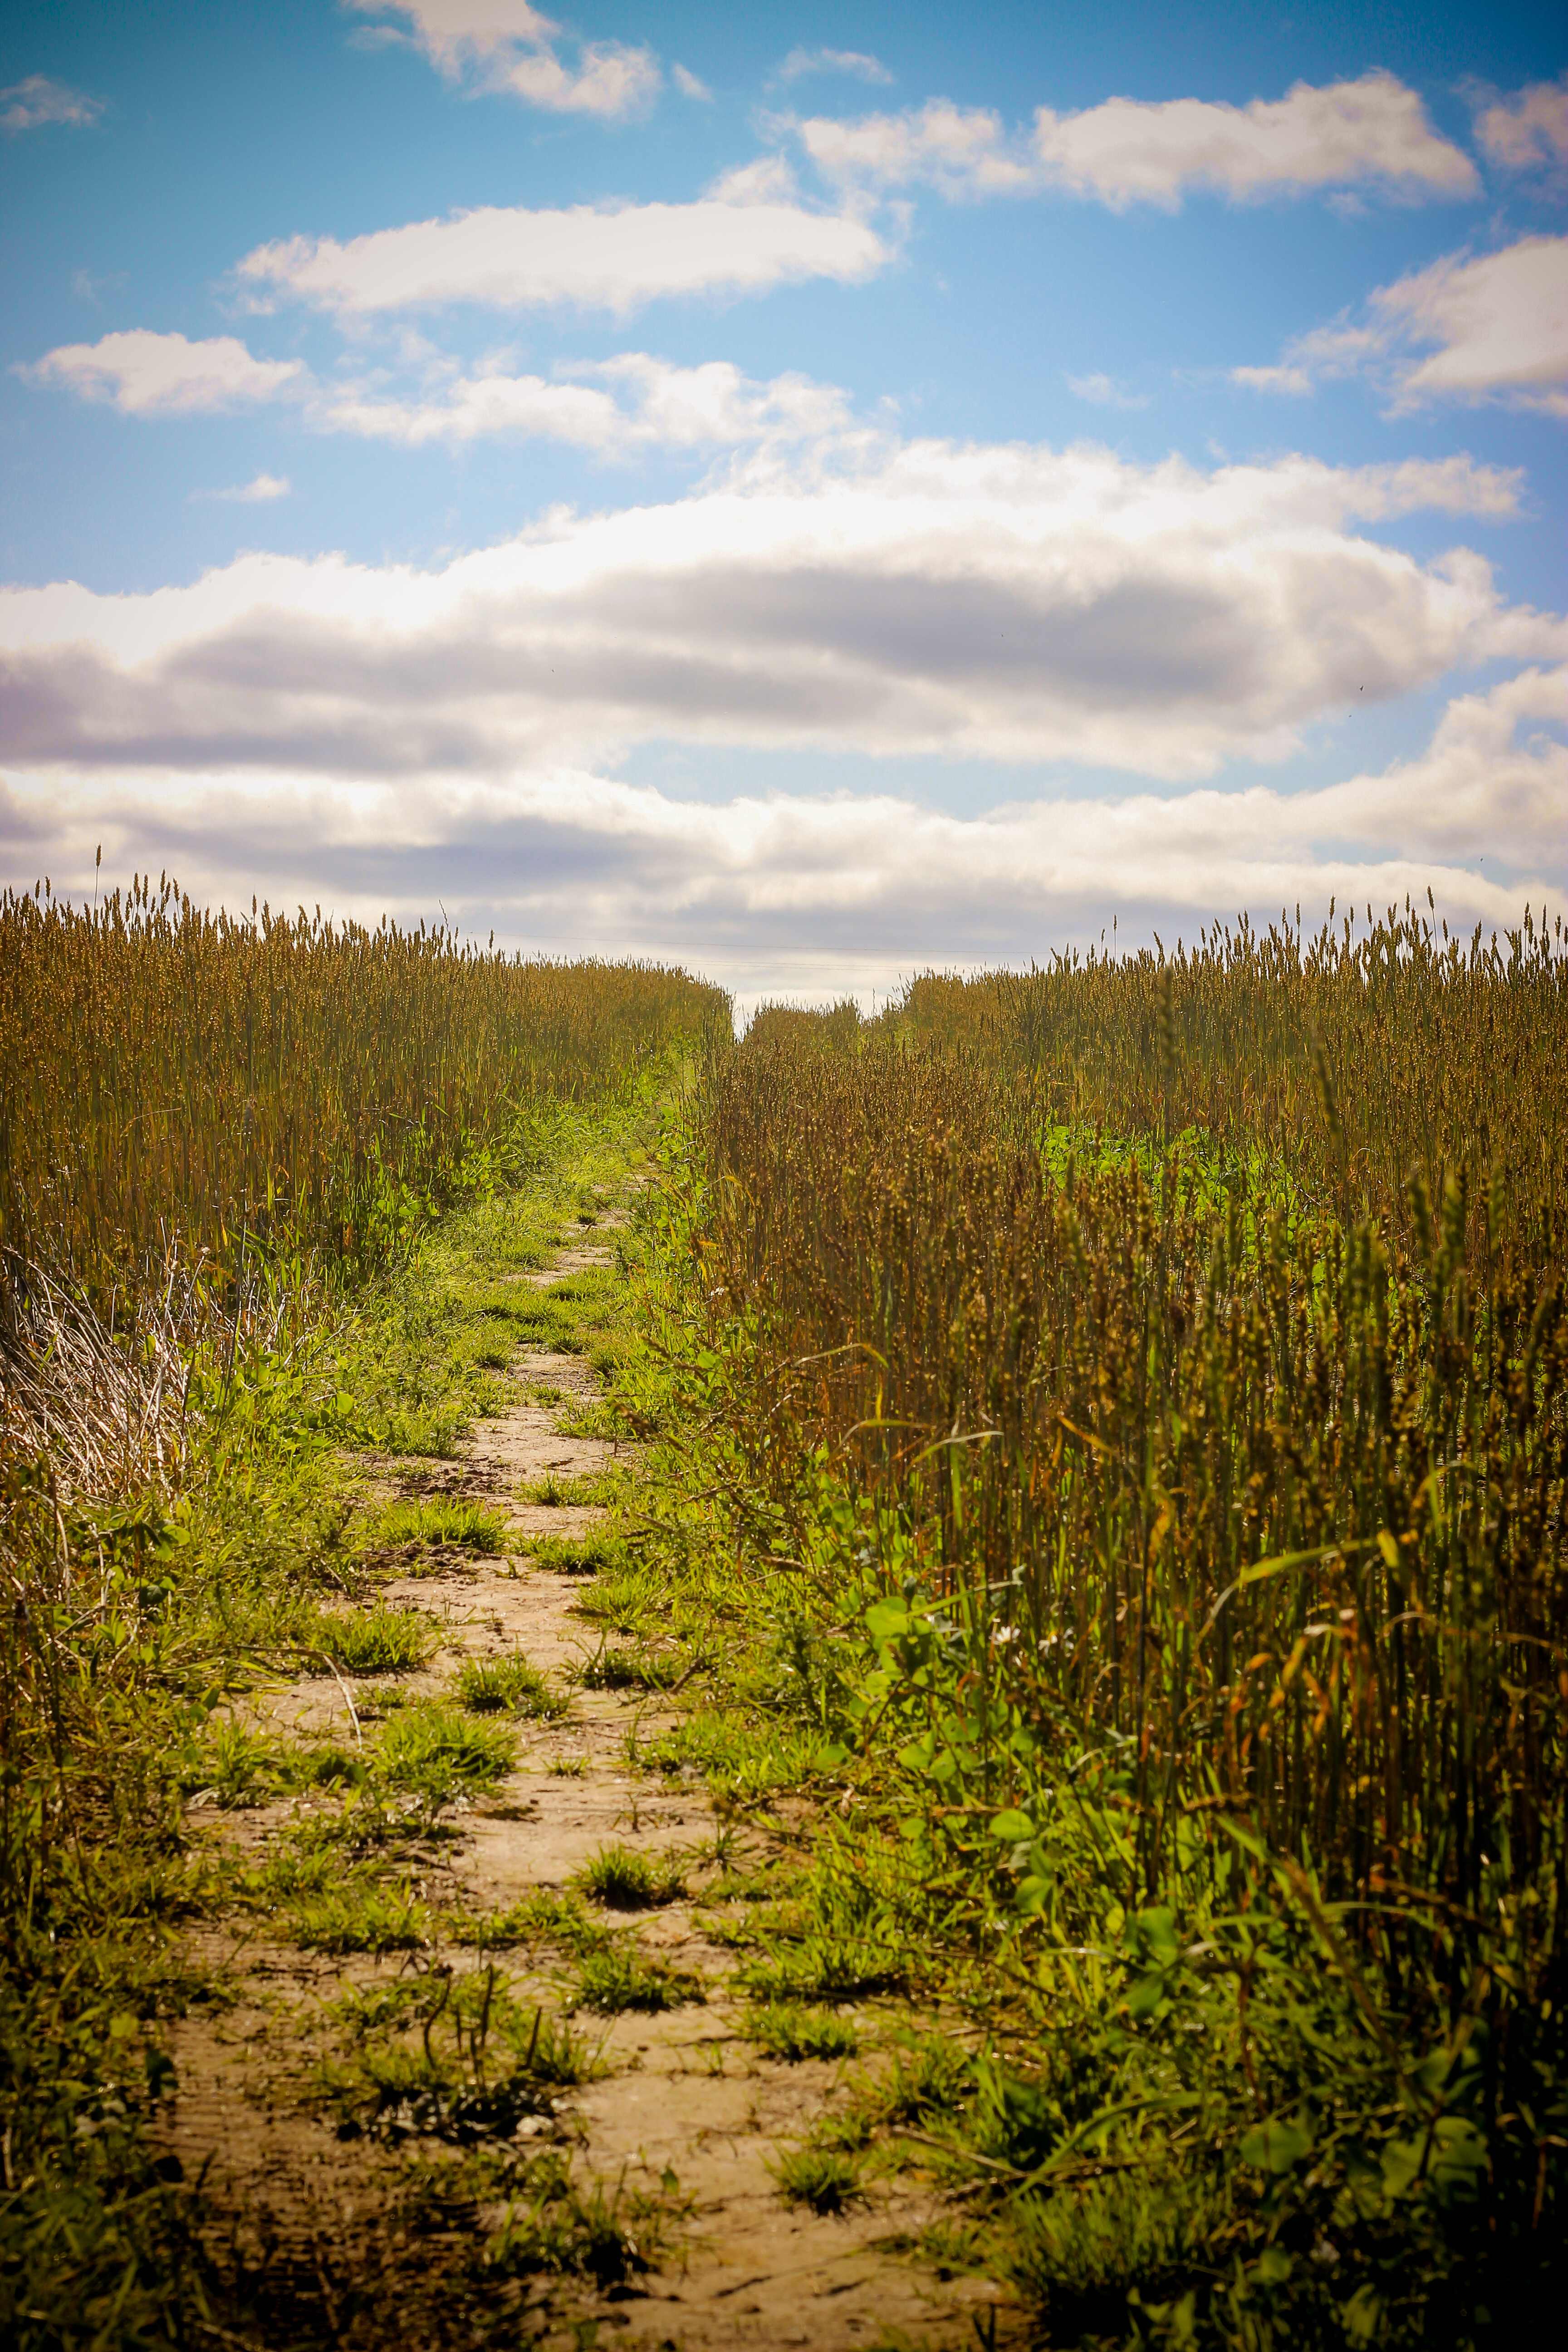
wheat, field, summer, autumn, harvest, cereals, nature, grass, greens, green, natural landscape, sky, tree, natural environment, vegetation, nature reserve, cloud, wilderness, grassland, meadow, sunlight, trail, grass family, forest, road, morning, plant, prairie, rural area, leaf, horizon, woody plant, spring, path, landscape, infrastructure, plain, dirt road, crop, hill, land lot, pasture, meteorological phenomenon, plantation, evening